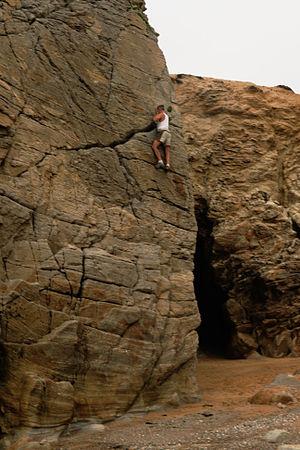
Arche de la Côte Sauvage de Quiberon